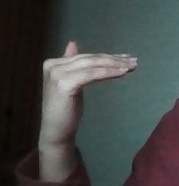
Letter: khaa